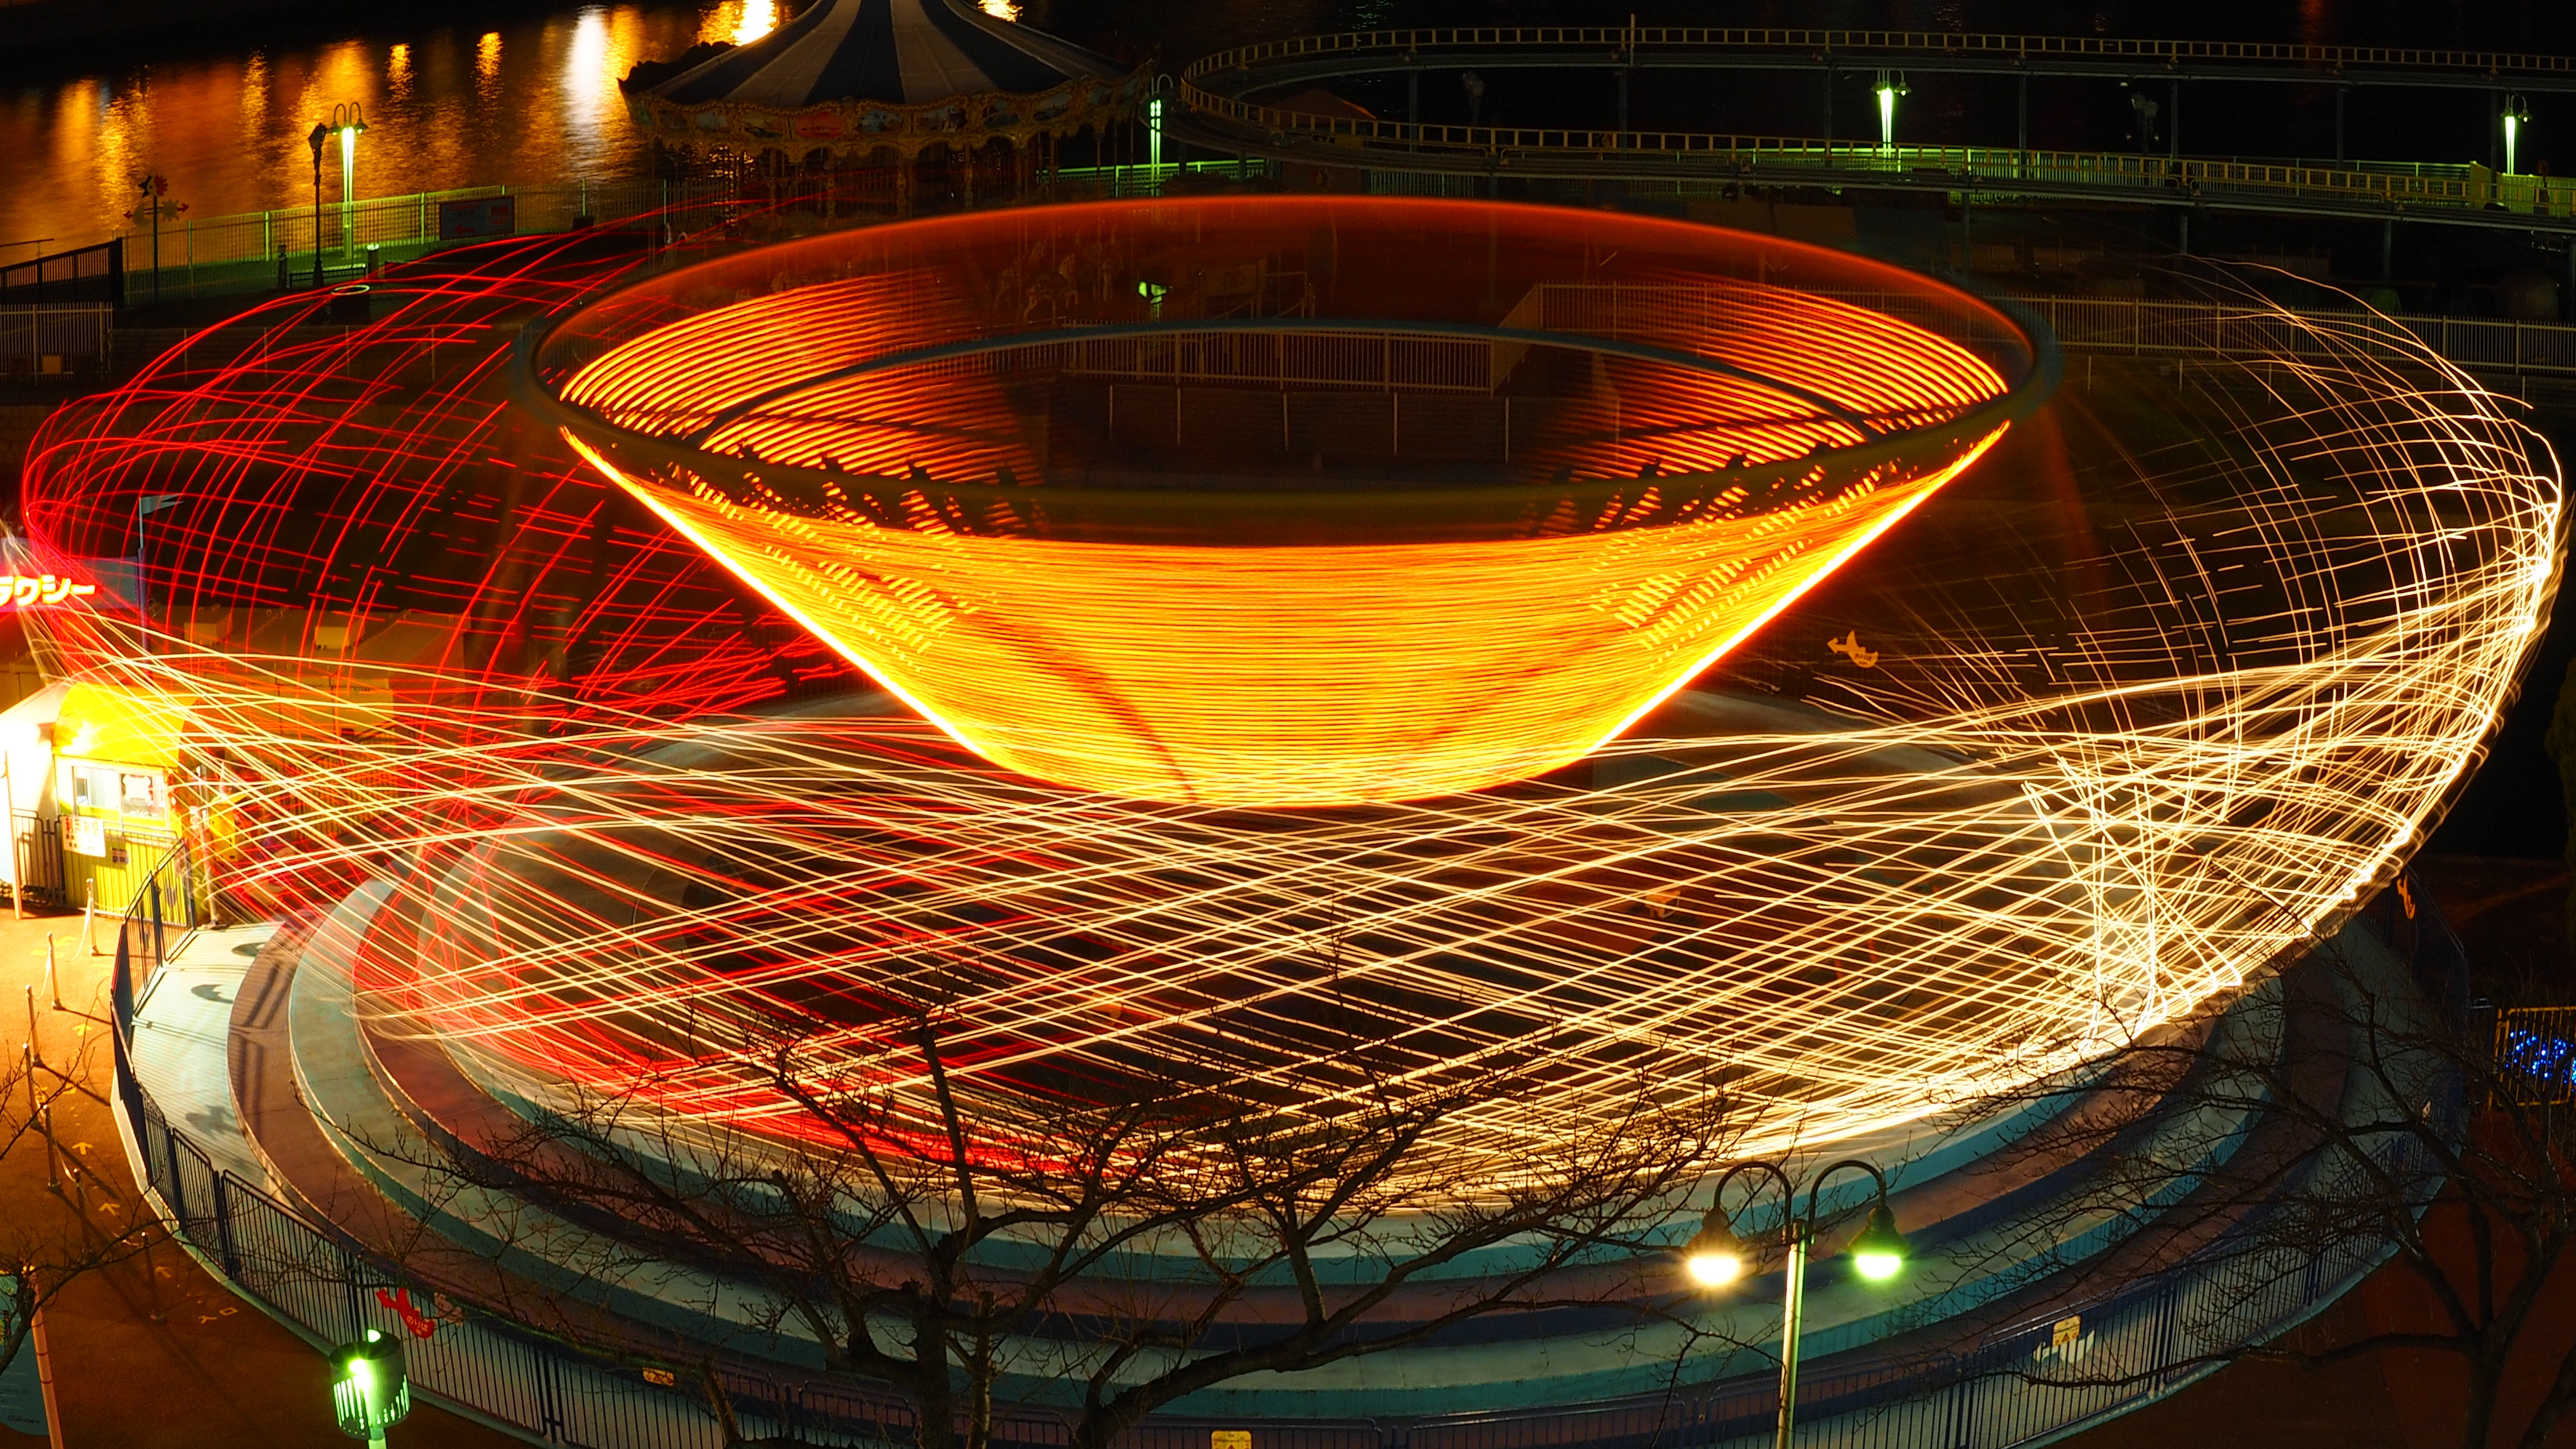
light, night, amusement park, park, theatre, stage, amusementpark, longexposure, tourist attraction, shape, omdem1, yokohamacosmoworld, lighttrails, amusement ride